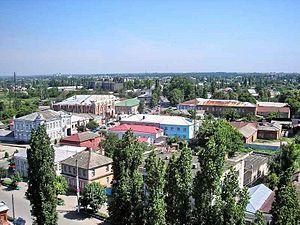
Boutourlinovka est une ville de l'oblast de Voronej, en Russie, et le centre administratif du raïon de Boutourlinovka. Sa population s'élevait à 25 684 habitants en 2014.